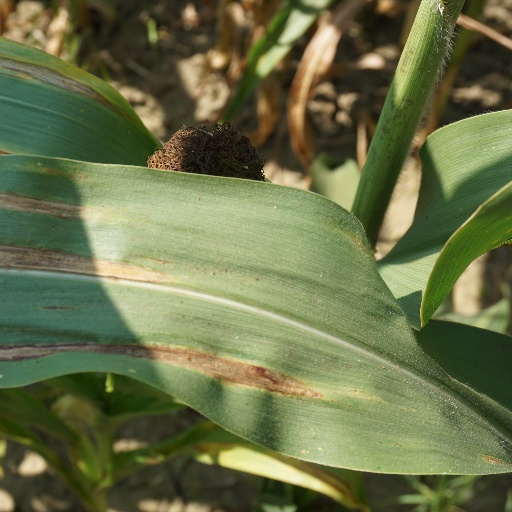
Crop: maize; corn